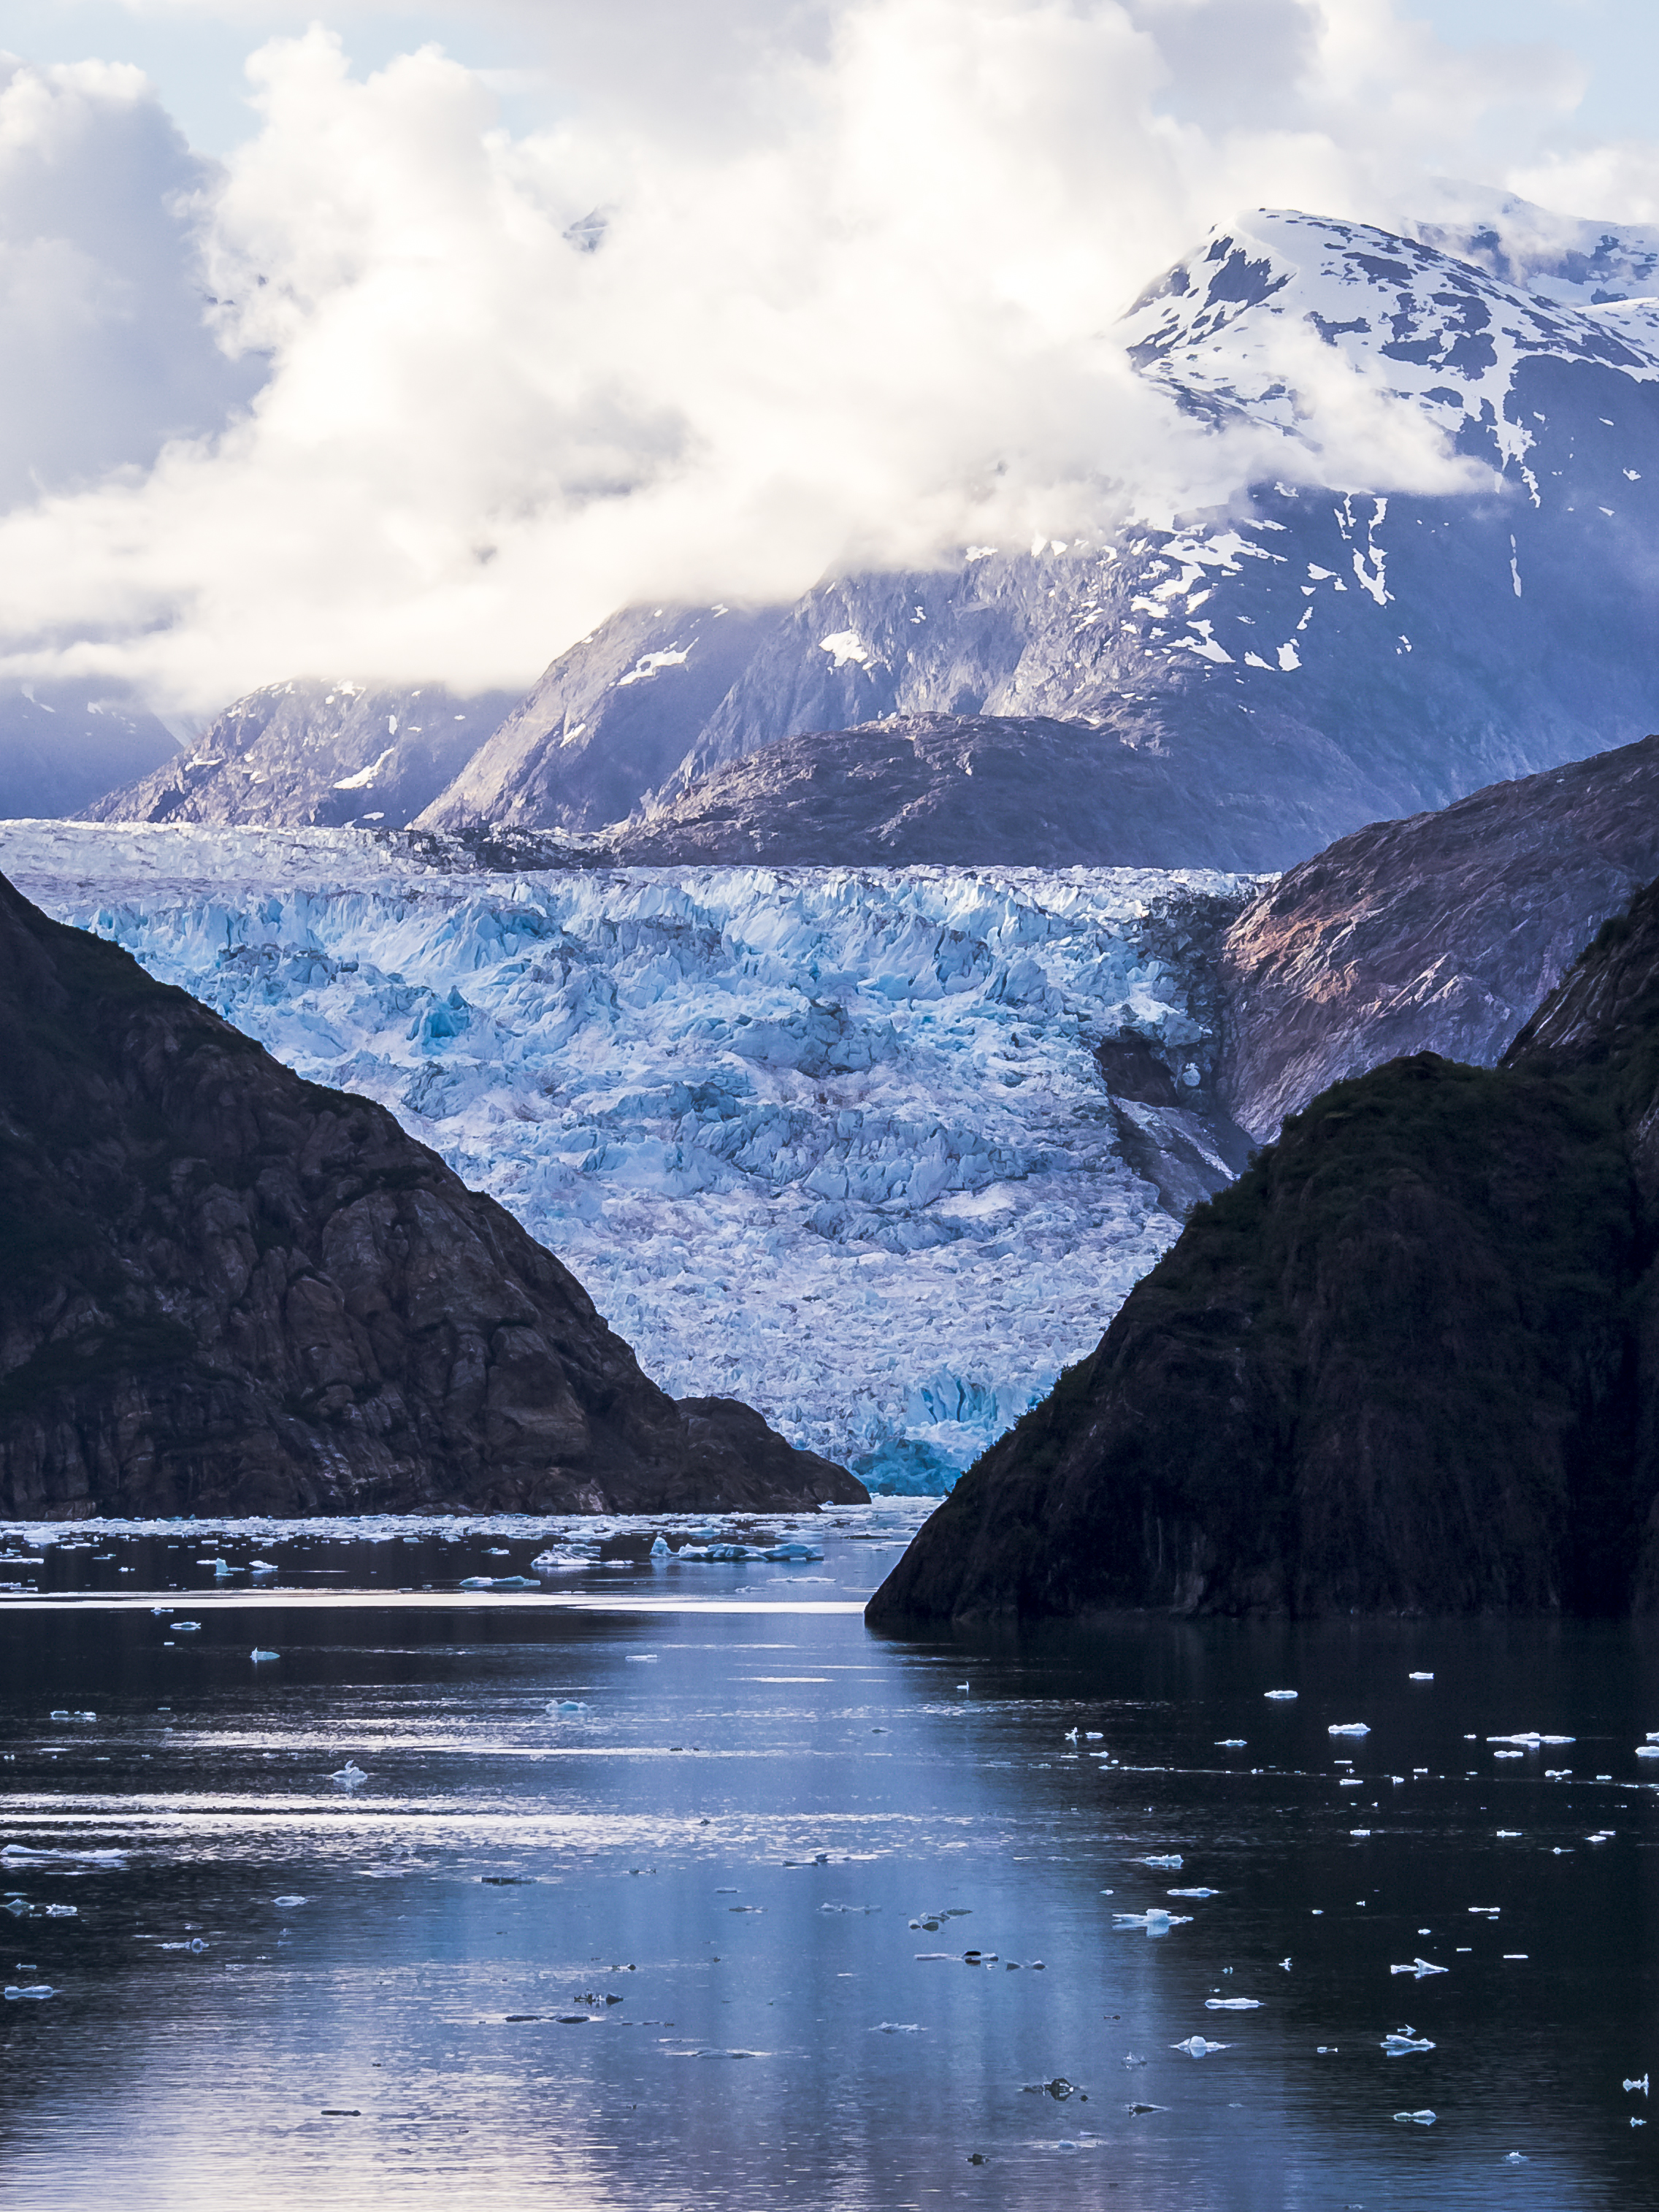
landscape, sea, water, nature, mountain, snow, cloud, photography, fall, lake, river, valley, mountain range, vacation, travel, ice, portrait, reflection, glacier, fjord, arm, cruise, creativecommons, passage, autofocus, alaska, loch, tracy, sawyer, pristine, landform, geographical feature, atmospheric phenomenon, mountainous landforms, glacial landform